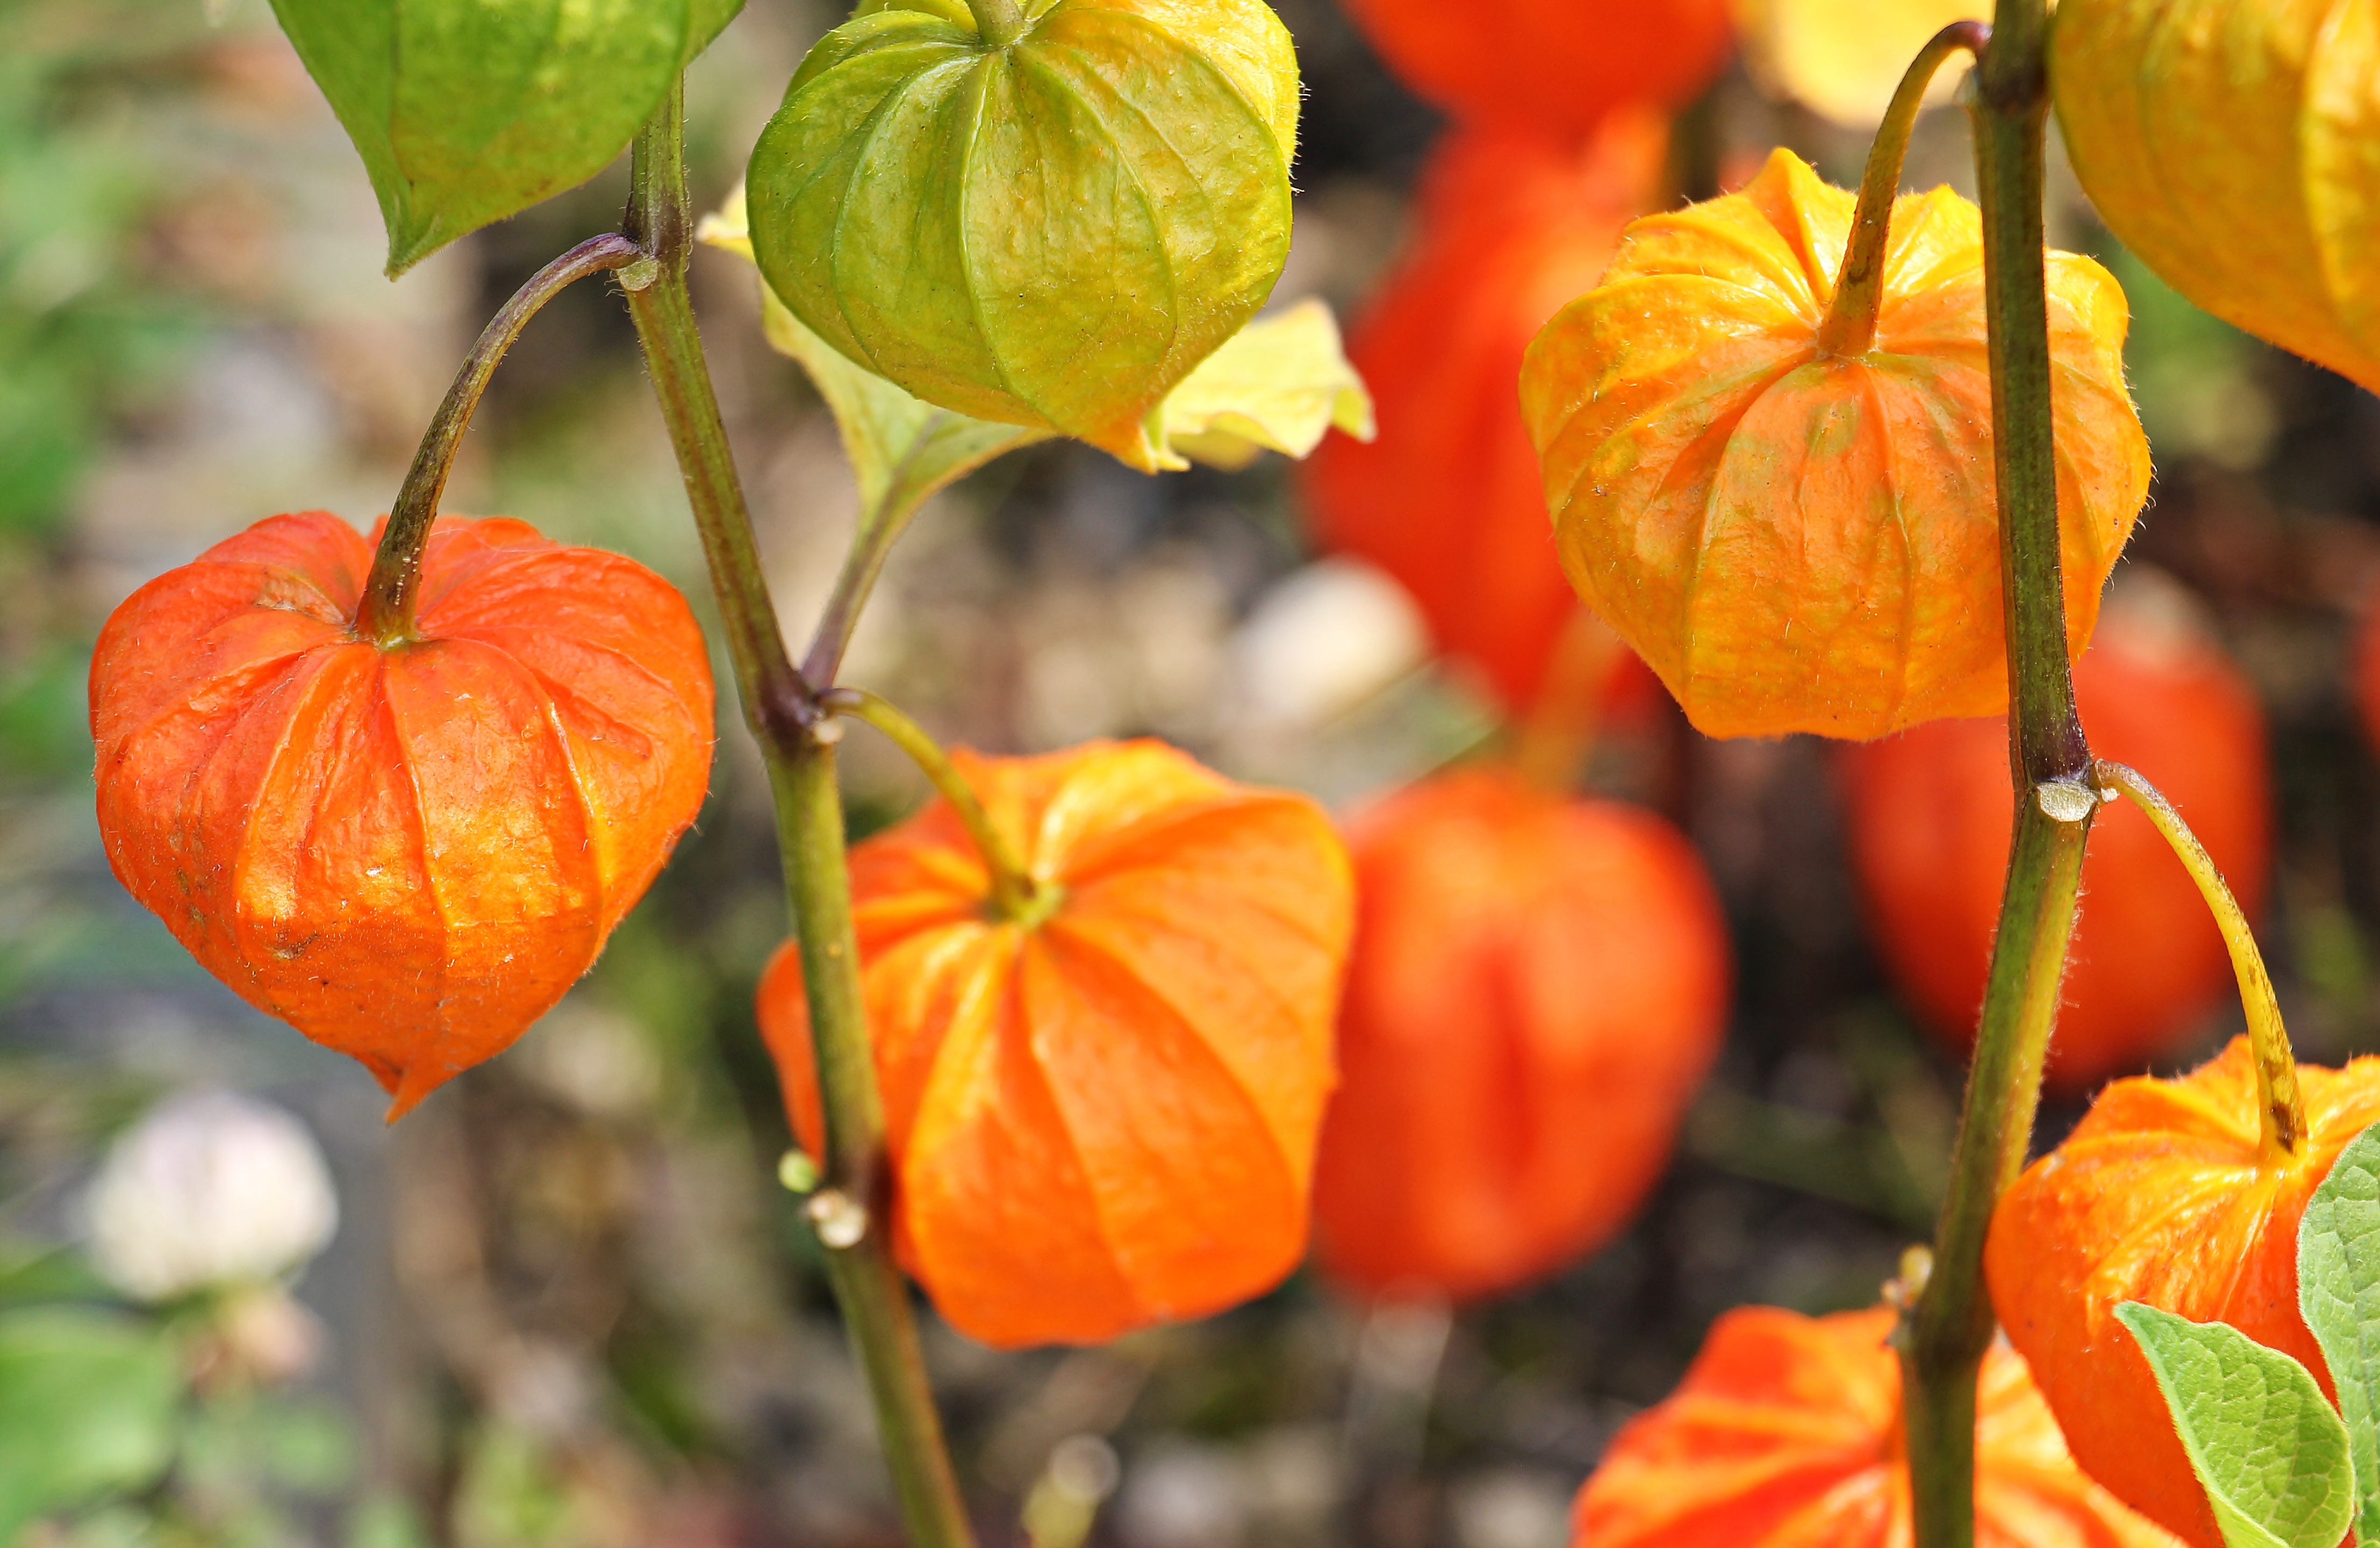
nature, plant, fruit, berry, sunlight, leaf, flower, bush, decoration, orange, food, produce, vegetable, autumn, botany, yellow, flora, delicious, season, wildflower, close up, edible, physalis, lampionblume, macro photography, ornamental plant, cape gooseberry, flowering plant, nachtschattengew chs, bubble cherries, jews cherries, nutrition plant, land plant